The Green Ring

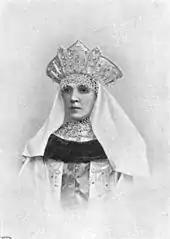
Maria Savina, the legendary 'Queen of Alexandrinka', was instrumental in getting the play produced against all odds.

As the director Vsevolod Meyerhold and the Alexandrinka cast started to rehearse the play, the major setback occurred. The play had to be taken through the Theatrical Committee. "Since Merezhkovsky was a member of it in Saint Petersburg, we sent it anonymously to its Moscow department. To our utter amazement the local old geezers, while praising its literary merits, refused to accept it as 'immoral', on the grounds that children there read Hegel and behave without proper respect to their elders," Gippius wrote in her 1933 memoirs. "This was scandalous. The director instantly wanted to see this joke of a protocol, we started to think of how to appease these old men with as little fuss as possible. Then the War broke out, everything turned upside down, I stopped even thinking of plays," she remembered in her "Blue Book" of memoirs. "...Then, before Christmas, something extraordinary happened. Savina who'd read my play (which Meyerhold had sent her) decided she was eager to have a part in it!.. There was not much to play for her in it, the part of an ageing youngish mother was small and confined to just one single act, although it was hardly an easy one... But whatever the queen of Alexandrinka demands, is hers for the taking! And the whole thing has got a re-start."